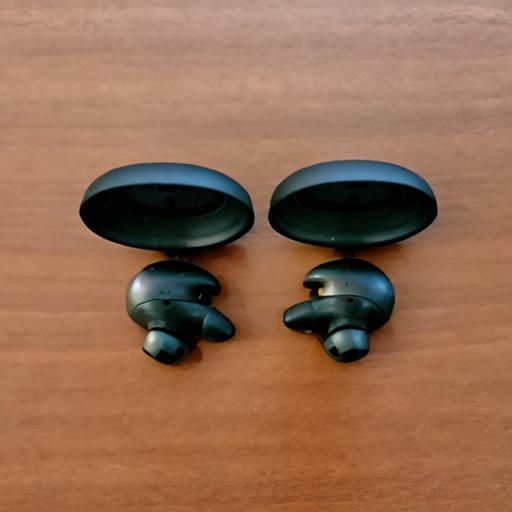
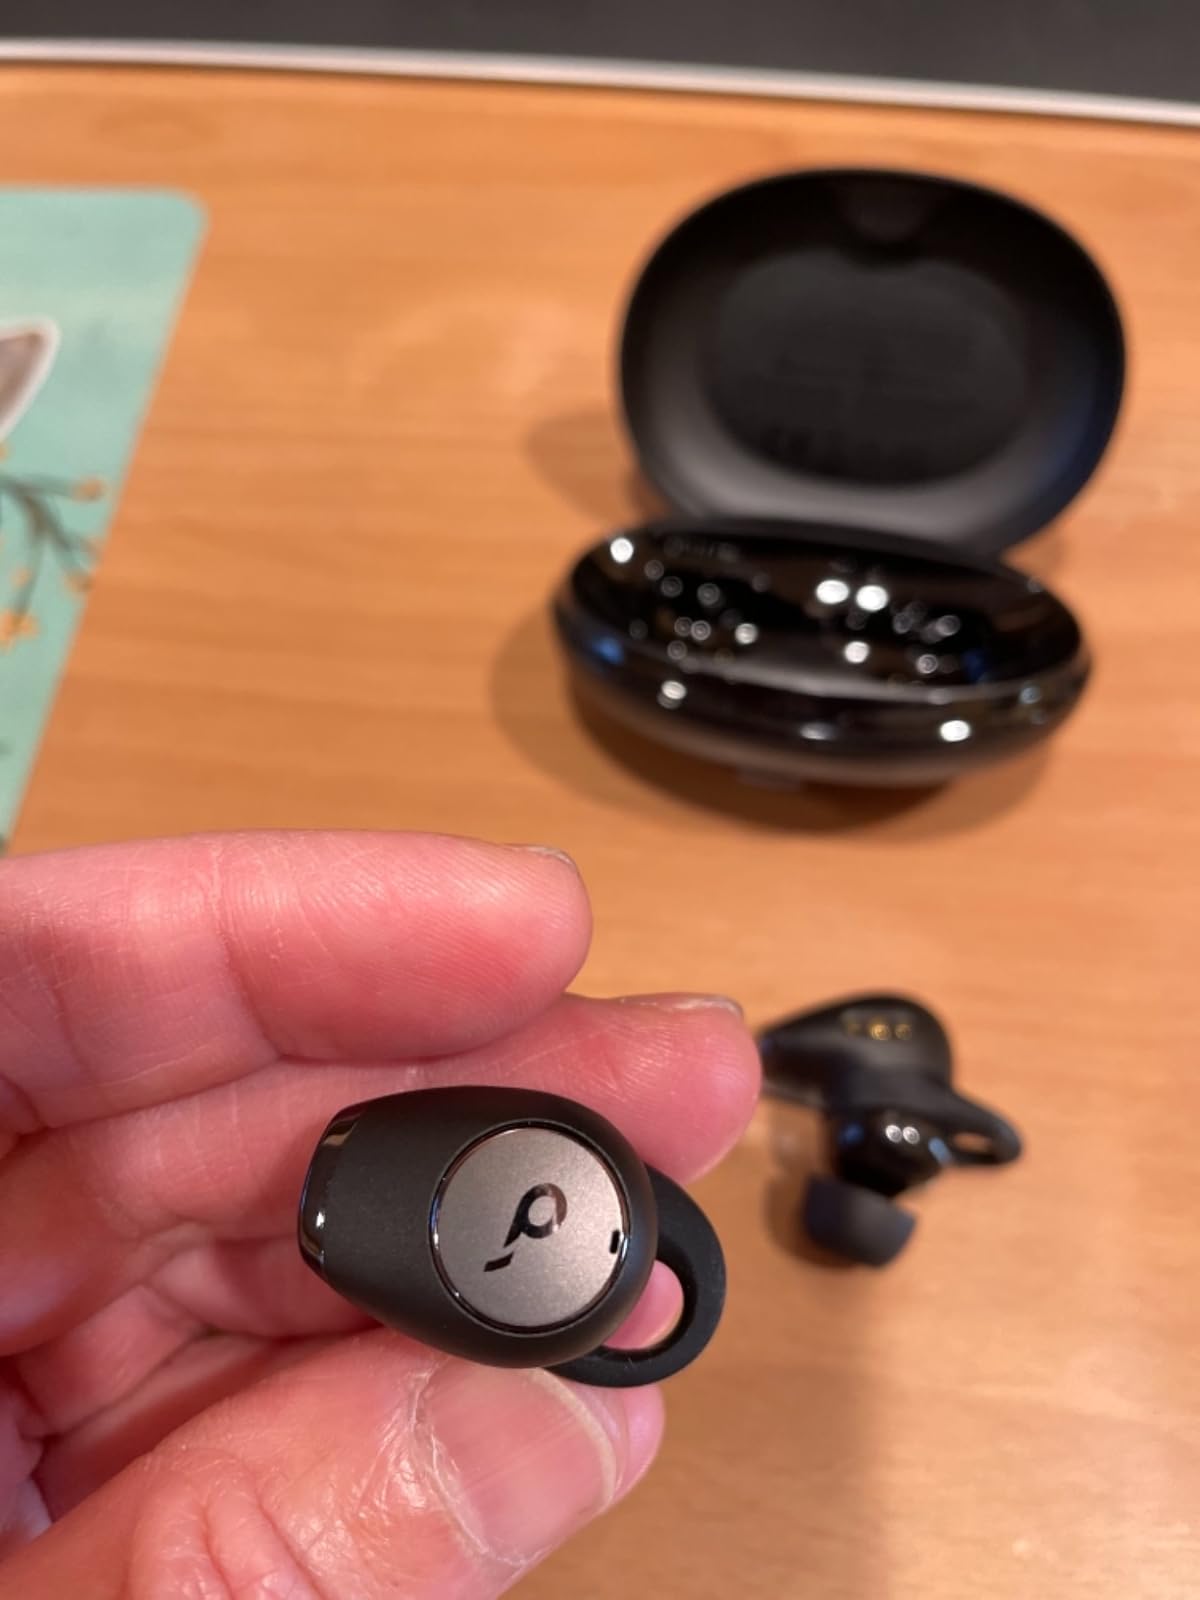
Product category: earbuds
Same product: no